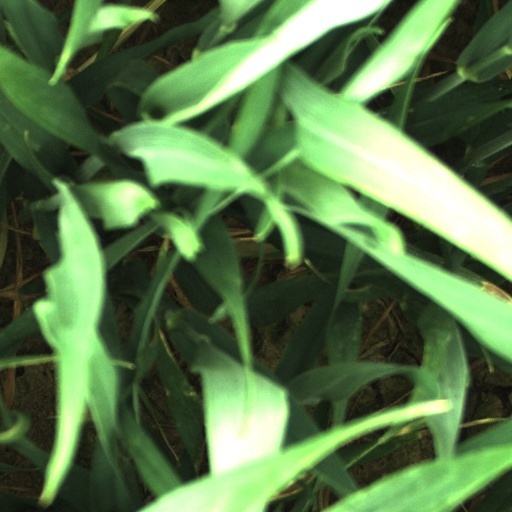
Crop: wheat